Calais Jungle

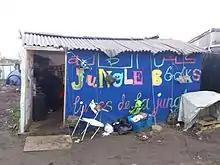
A makeshift library in the camp, January 2016

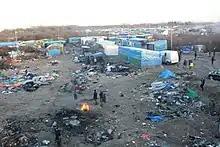
The camp in January 2016

In 2015, a Médecins Sans Frontières (MSF) doctor who had worked in the camp for ten days claimed that the conditions were worse than anything she had seen in African slums. Access to water taps and showers was inadequate. Médecins du Monde stated in July 2015 that there was "insufficient drinking water (30 taps), practically no toilets (20 for 3,000 people), insufficient food, inadequate health care." As a result of these conditions, residents faced numerous health challenges. For example, Médecins du Monde estimated that up to 40% of people they treated in the camp had scabies, a contagious parasitic condition common in refugee camps and other crowded institutions worldwide. Roads could be mapped in the camp and some lighting was installed through its centre; although most of the camp was unlit, residents reported feeling vulnerable at night.